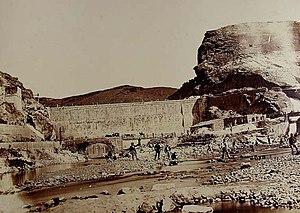
Charles Clifford, né vers 1819/1821 dans le Pays de Galles et mort le 1ᵉʳ janvier 1863 à Madrid, est un photographe installé principalement en Espagne.